Answer in natural language. Estimate the real world distances between objects in the image. Which object is closer to black recatngle fiige box, modern chair with striped upholstery or Doorframe? Choose between the following options: modern chair with striped upholstery or Doorframe
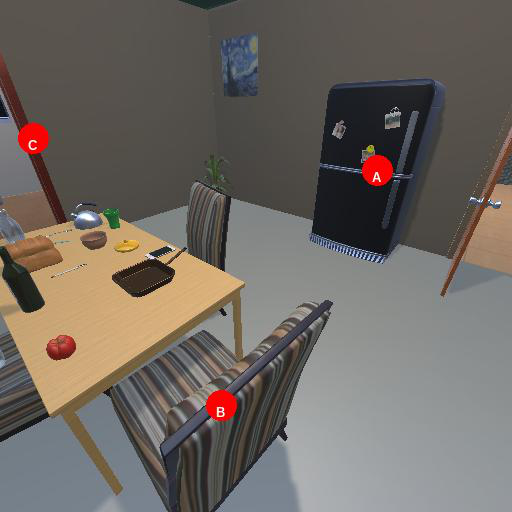
<answer>modern chair with striped upholstery</answer>